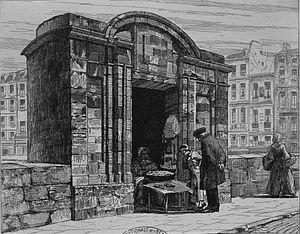
Boutique sur le Pont-Neuf en 1848, d'après une gravure de Martial, A.P.
Le pont Neuf ou Pont-Neuf est, malgré son nom, le plus ancien pont existant à Paris. Il traverse la Seine à la pointe ouest de l'île de la Cité.